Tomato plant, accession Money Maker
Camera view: tilt-top (135 deg); turntable rotation: 150 degrees
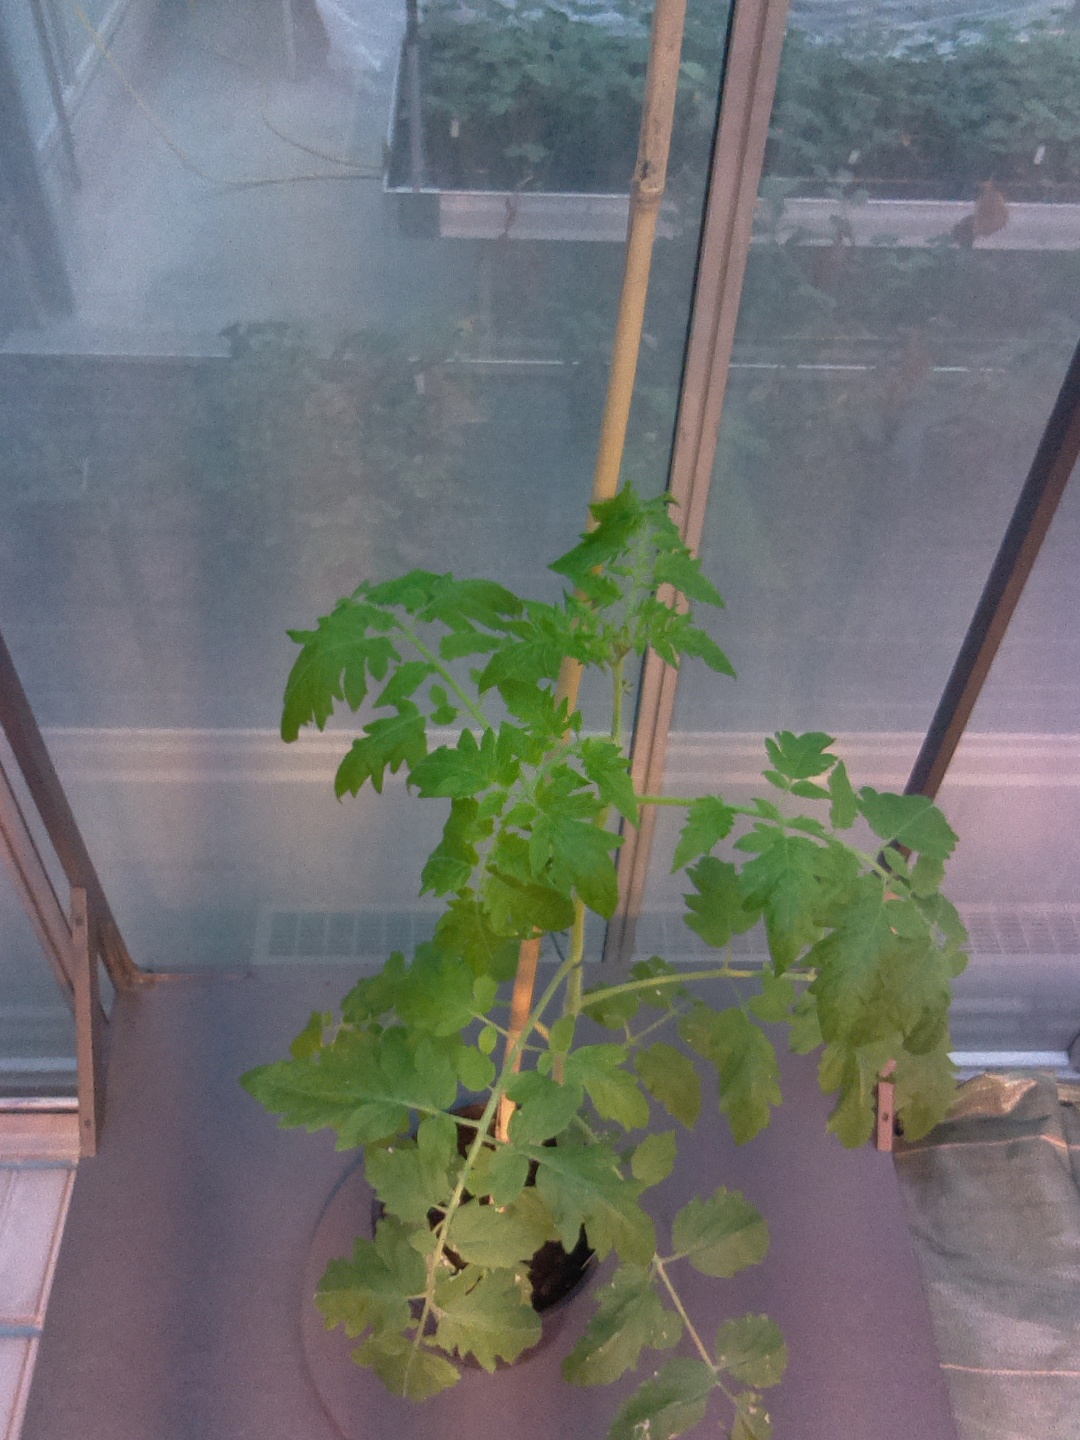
BBCH growth stage 15: 10 of true leaves visible